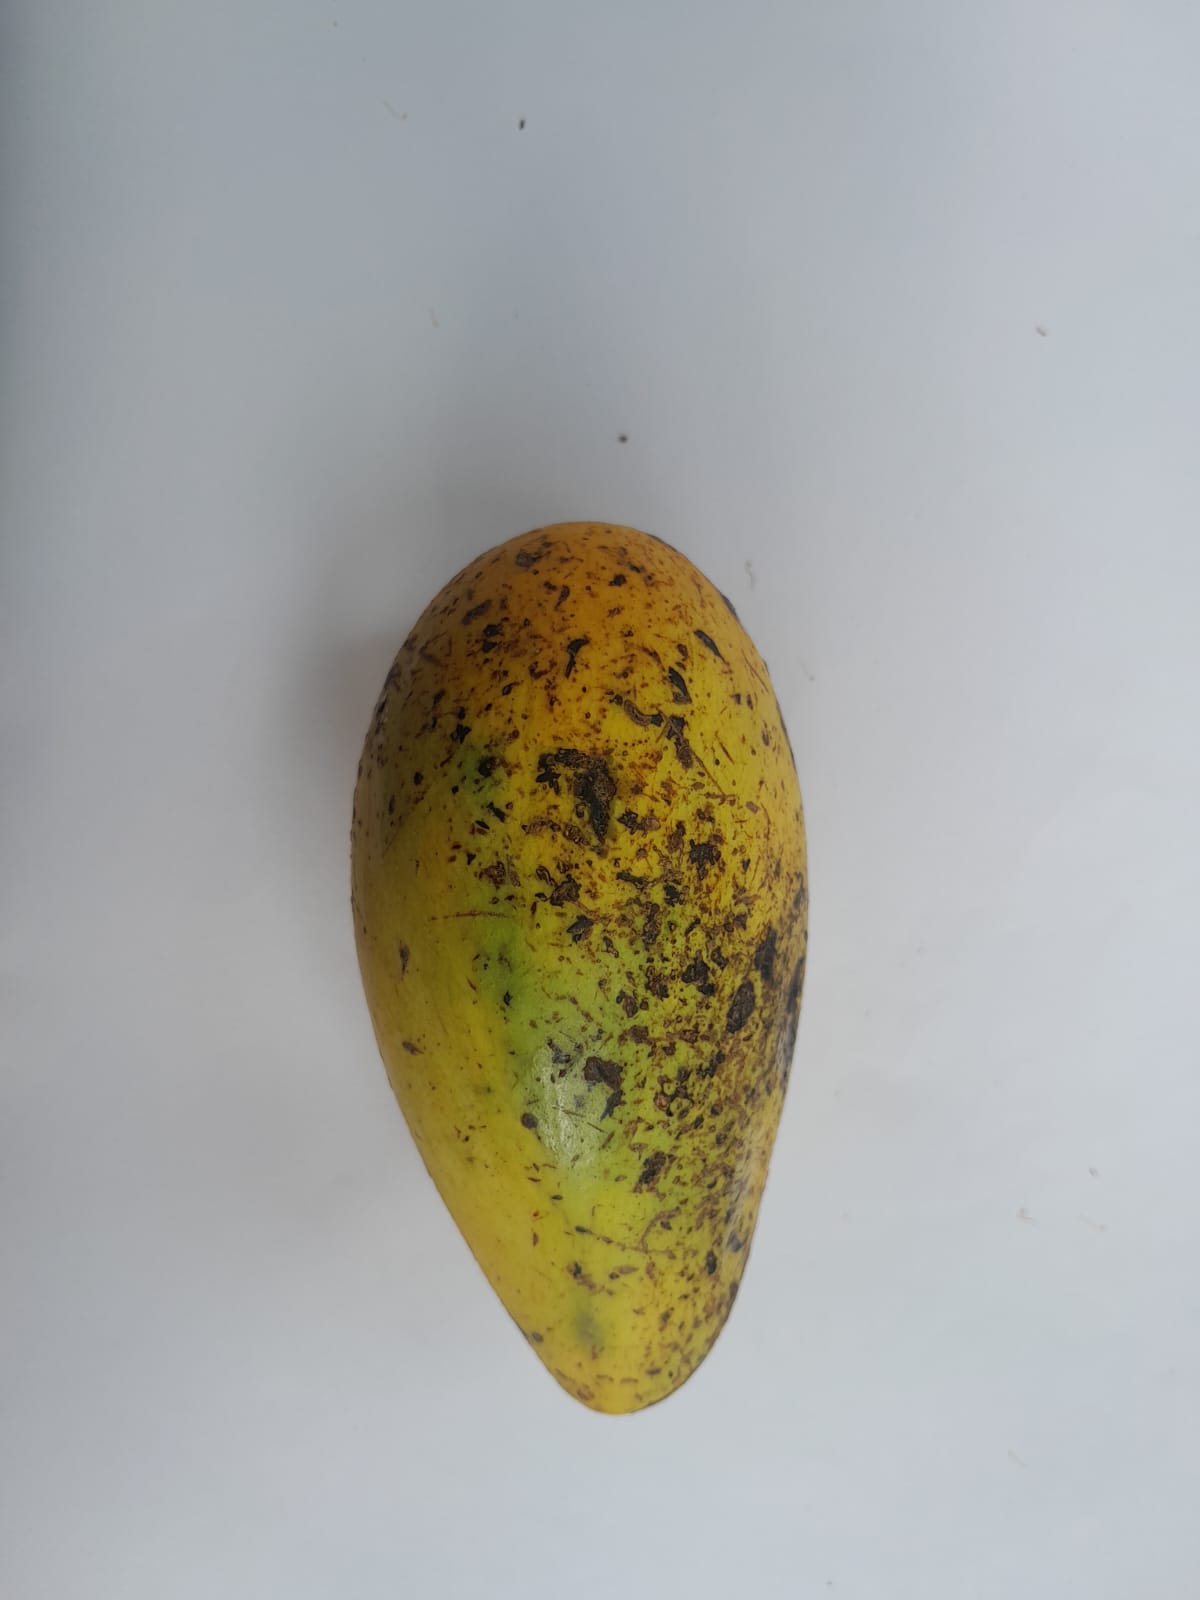
Mango variety: RaniBhog